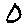
Label: 0